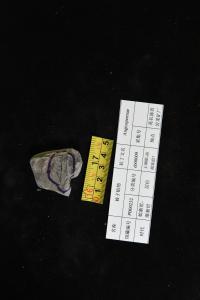
一个化石属于被子植物，其特征描述:长卵形，基部收缩剧烈，叶脉明显